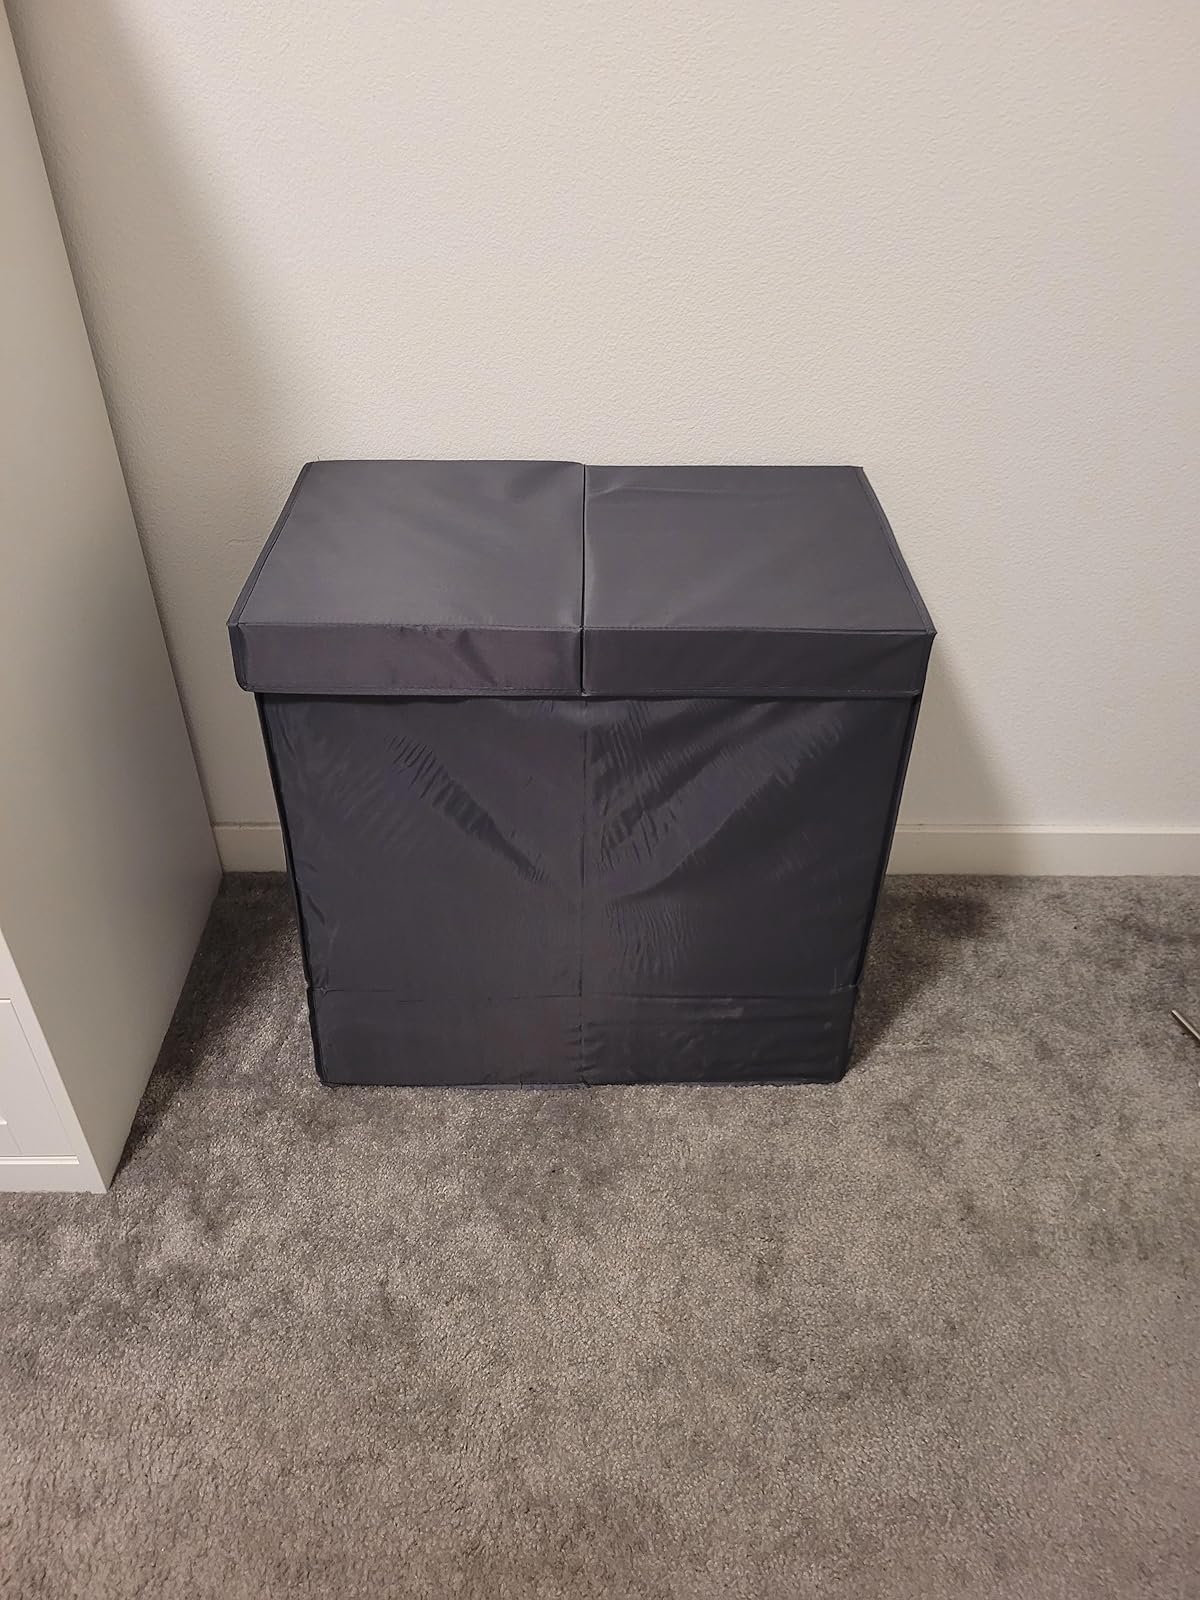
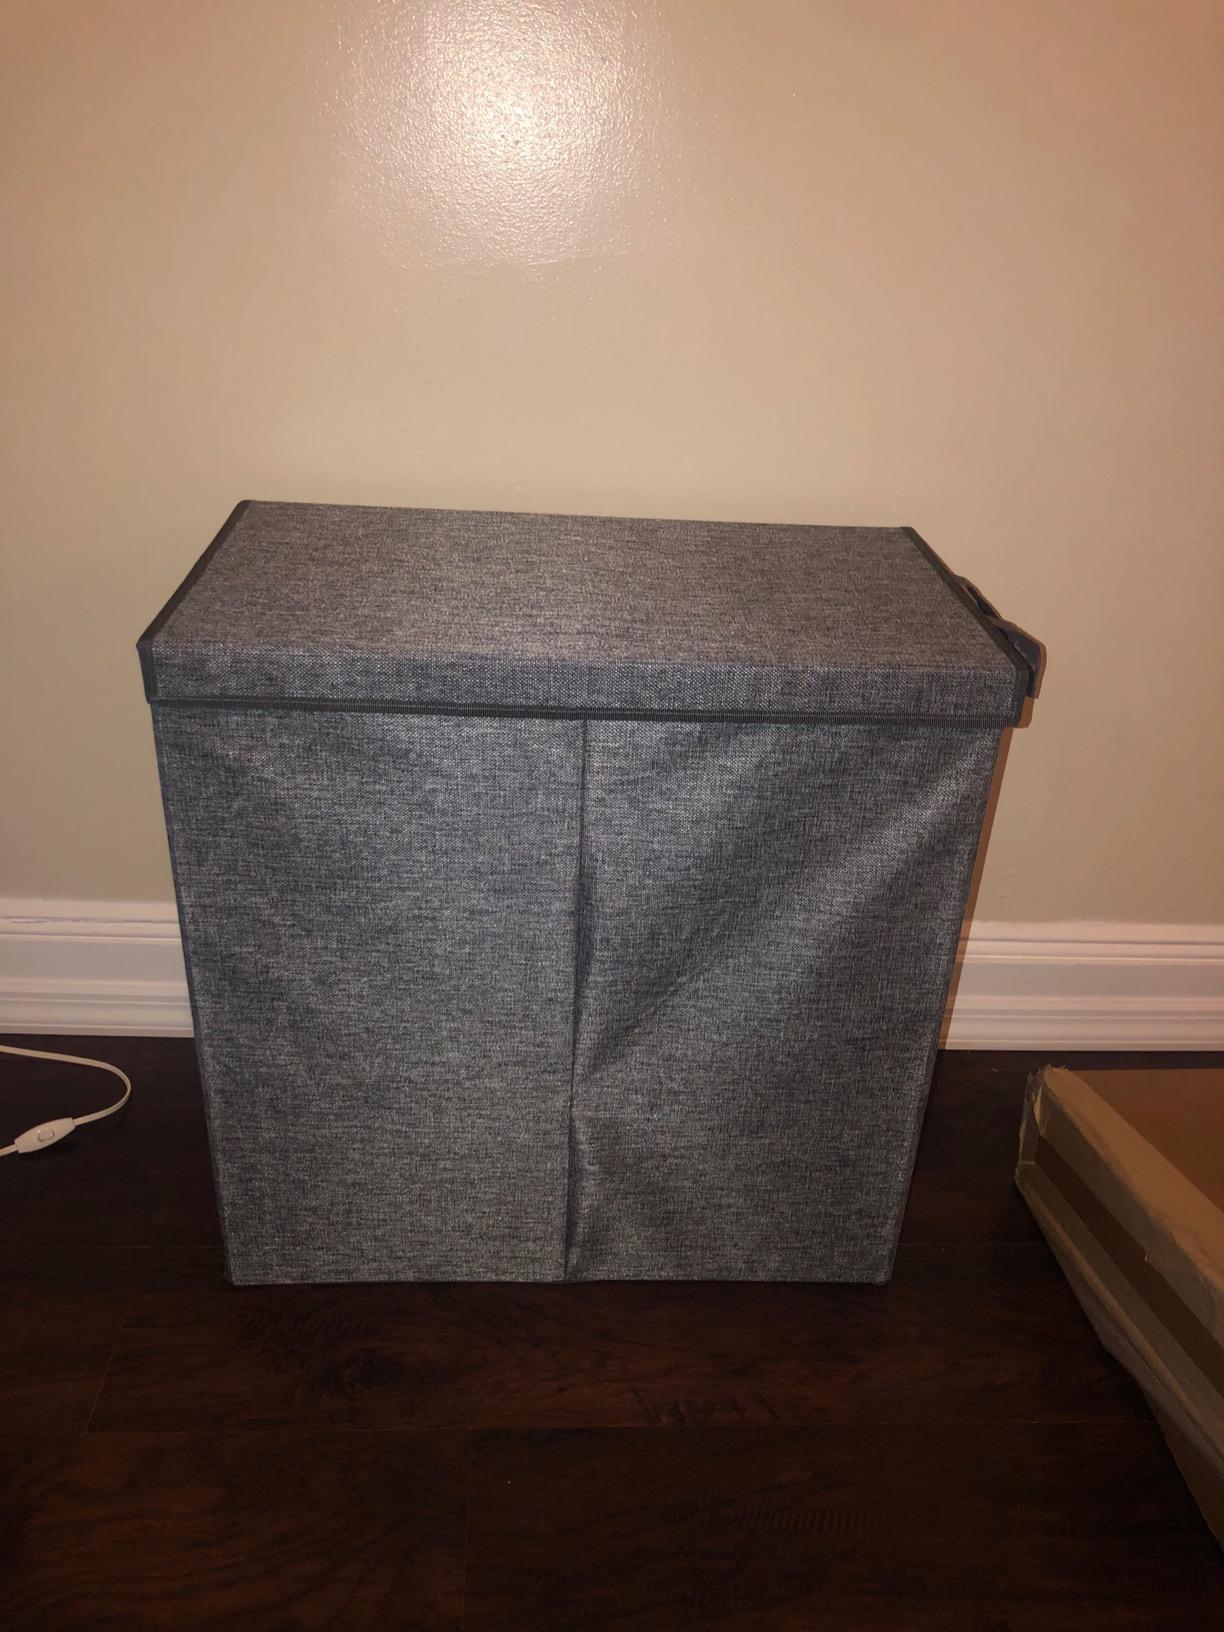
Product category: items_hamper
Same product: yes